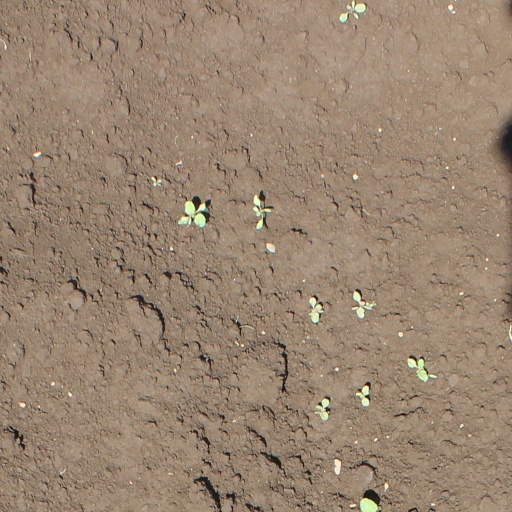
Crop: soybean